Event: Nepal Earthquake
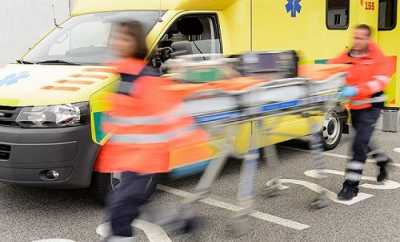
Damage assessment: damage